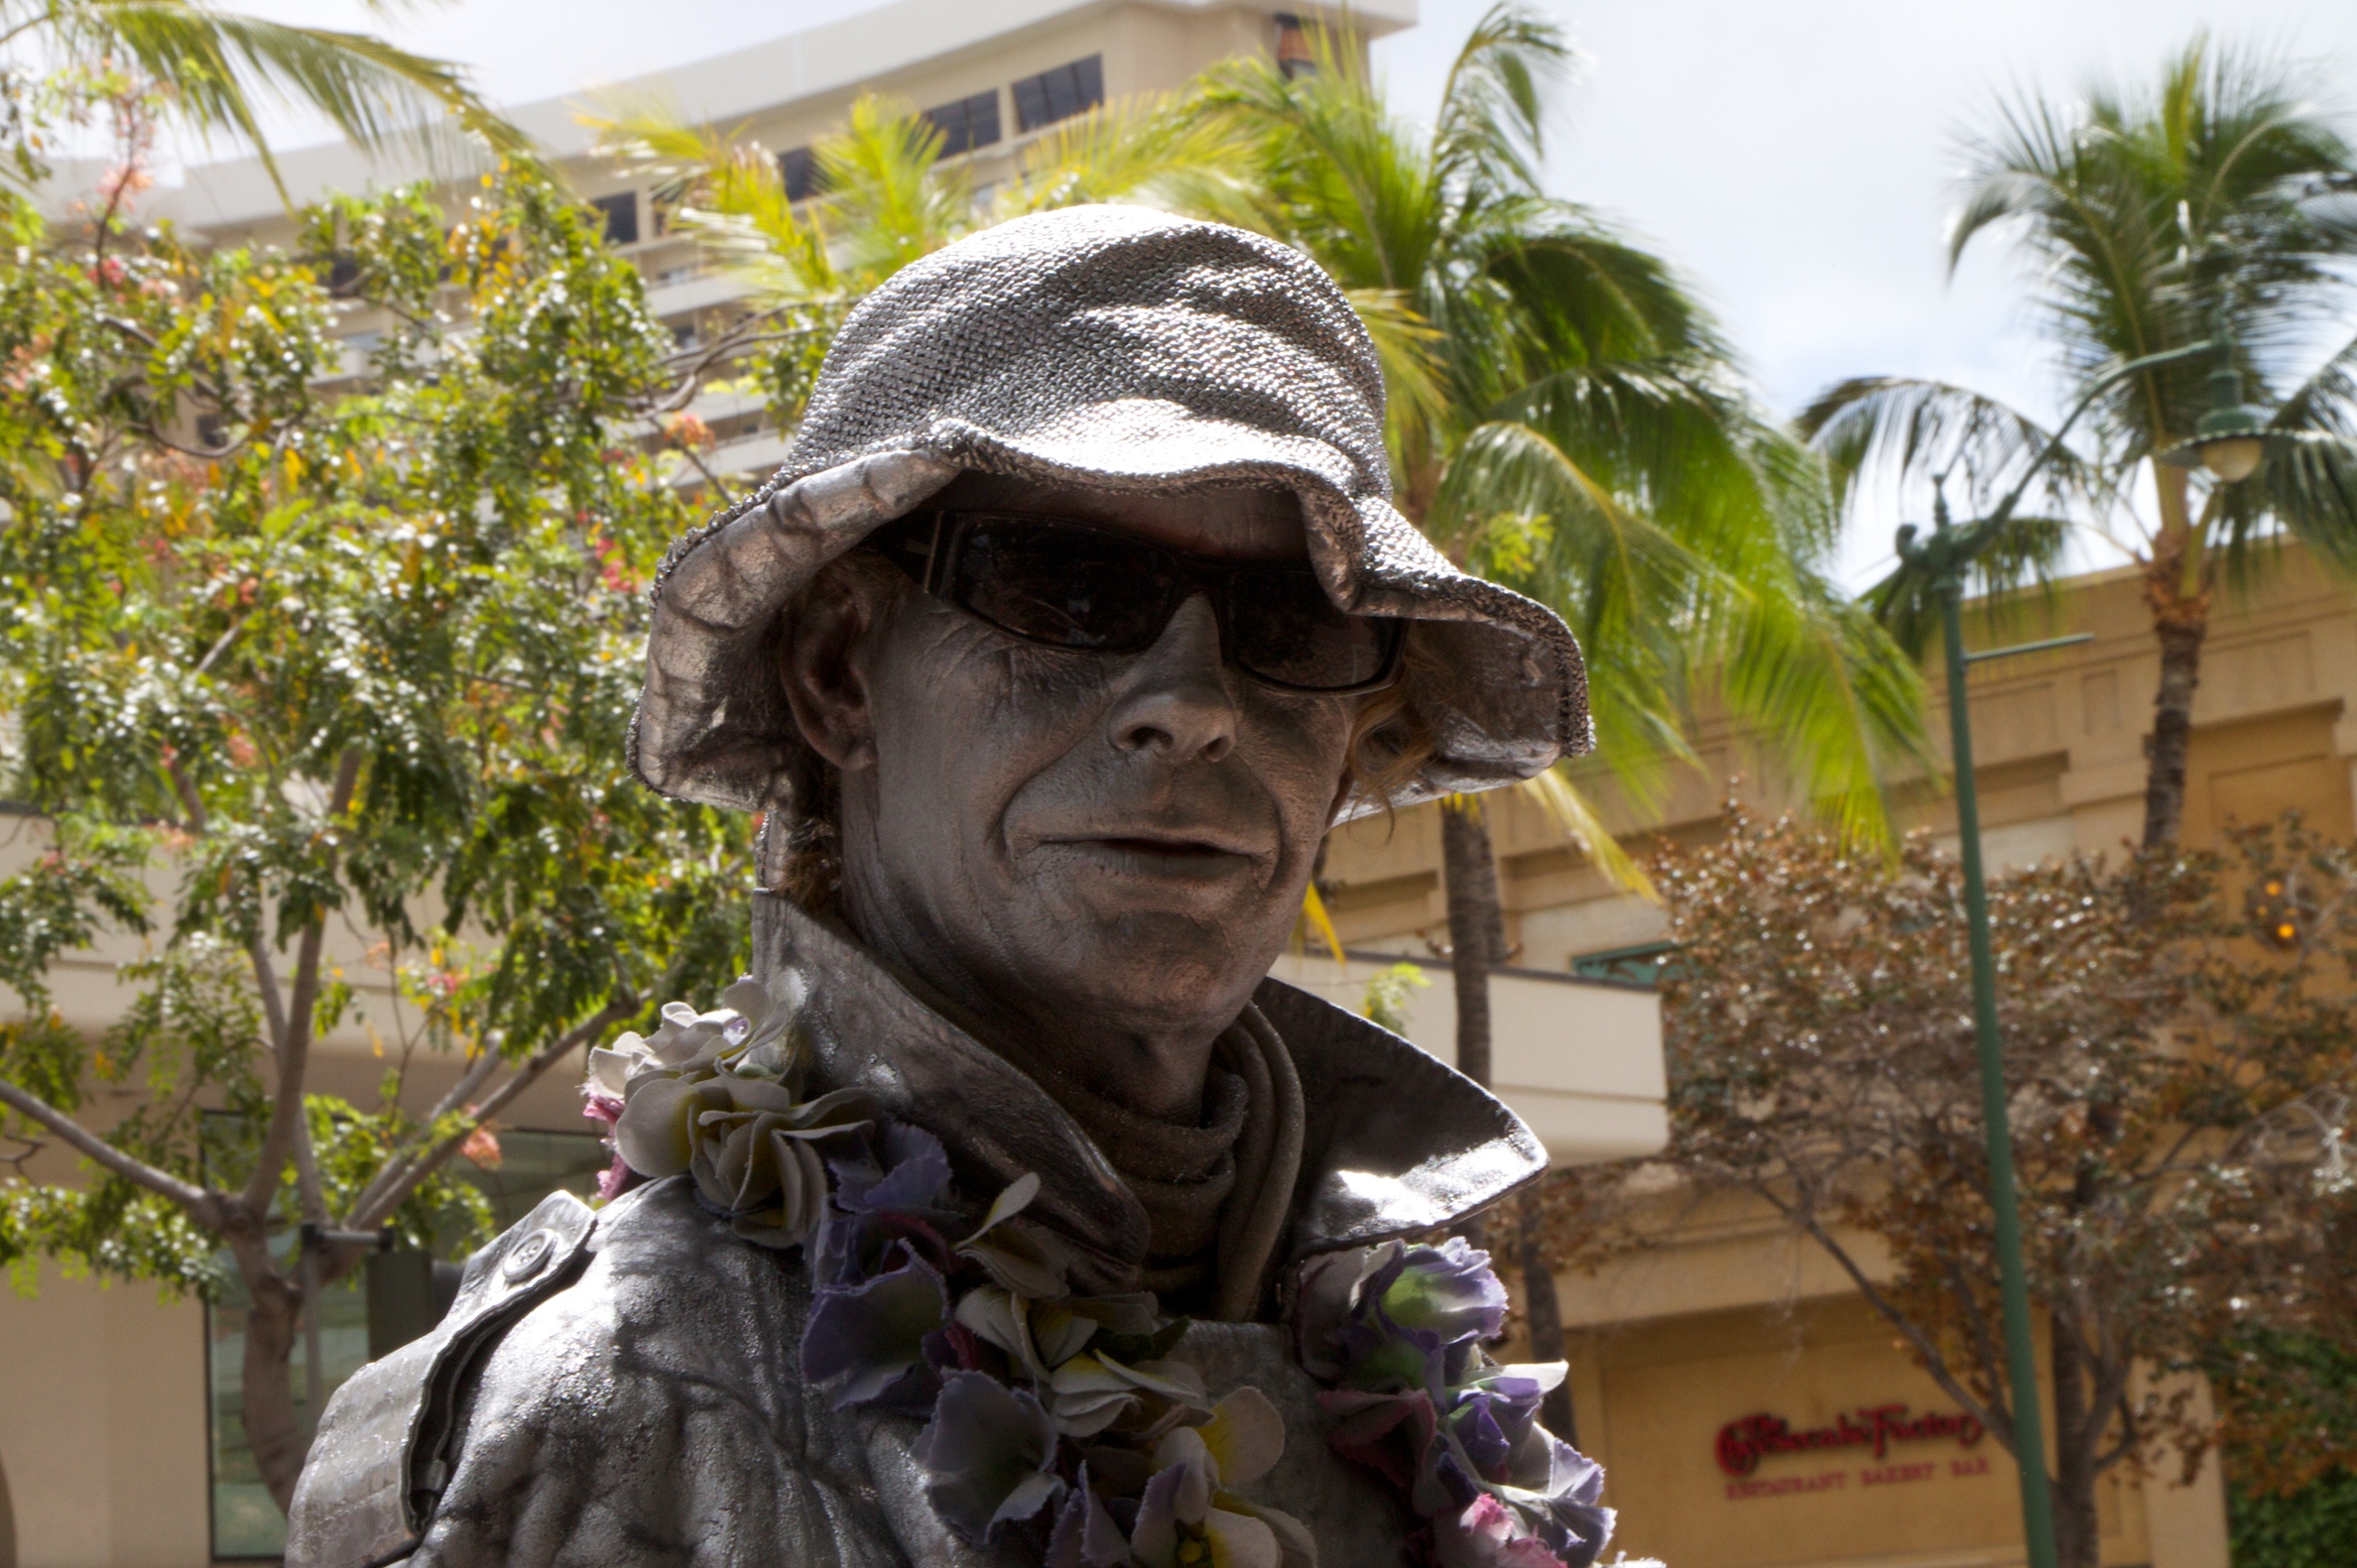
people, 18270mm, edmedia09